Flag of Lebanon

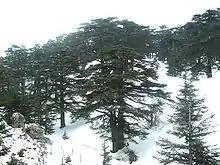
"Cedrus libani" in the Cedars of God forest

The cedar of Lebanon holds a prominent place in history and religious texts. It is mentioned 103 times in the Bible, often symbolizing the glory of strength, majesty, and divine blessing. In Psalms 92:12, it is written, "[t]he righteous will flourish like a palm tree, they will grow like a cedar of Lebanon", and in Psalms 104:16, "[t]he trees of the Lord are well watered, the cedars of Lebanon that he planted". The cedar's wood, known for its durability and resistance to pests, was used to build sacred structures, including Solomon's Temple in Jerusalem. Its significance extends beyond biblical narratives into ancient Mesopotamian literature, where it plays a pivotal role in the Epic of Gilgamesh as divine wood guarded in a sacred forest. Ancient Egyptians particularly valued Lebanese cedar, using its resin in mummification processes and its wood in shipbuilding and ceremonial barges, as evidenced by cedar planks found near the Great Pyramid of Giza.